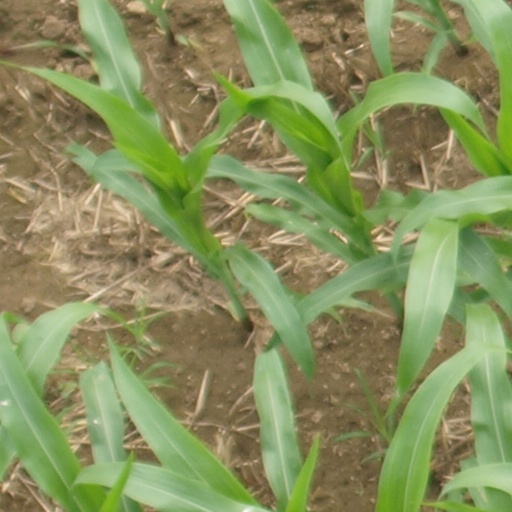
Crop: maize; corn